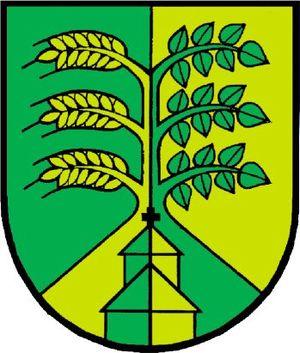
Ollersdorf im Burgenland est une commune autrichienne du district de Güssing dans le Burgenland.